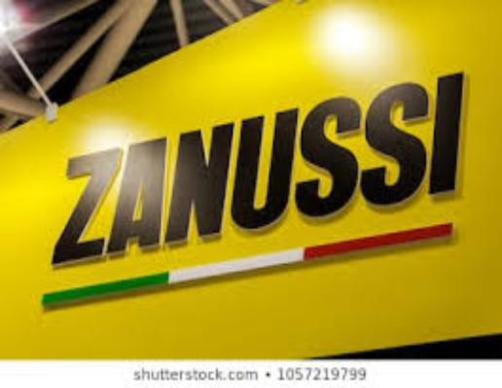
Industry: Electronic